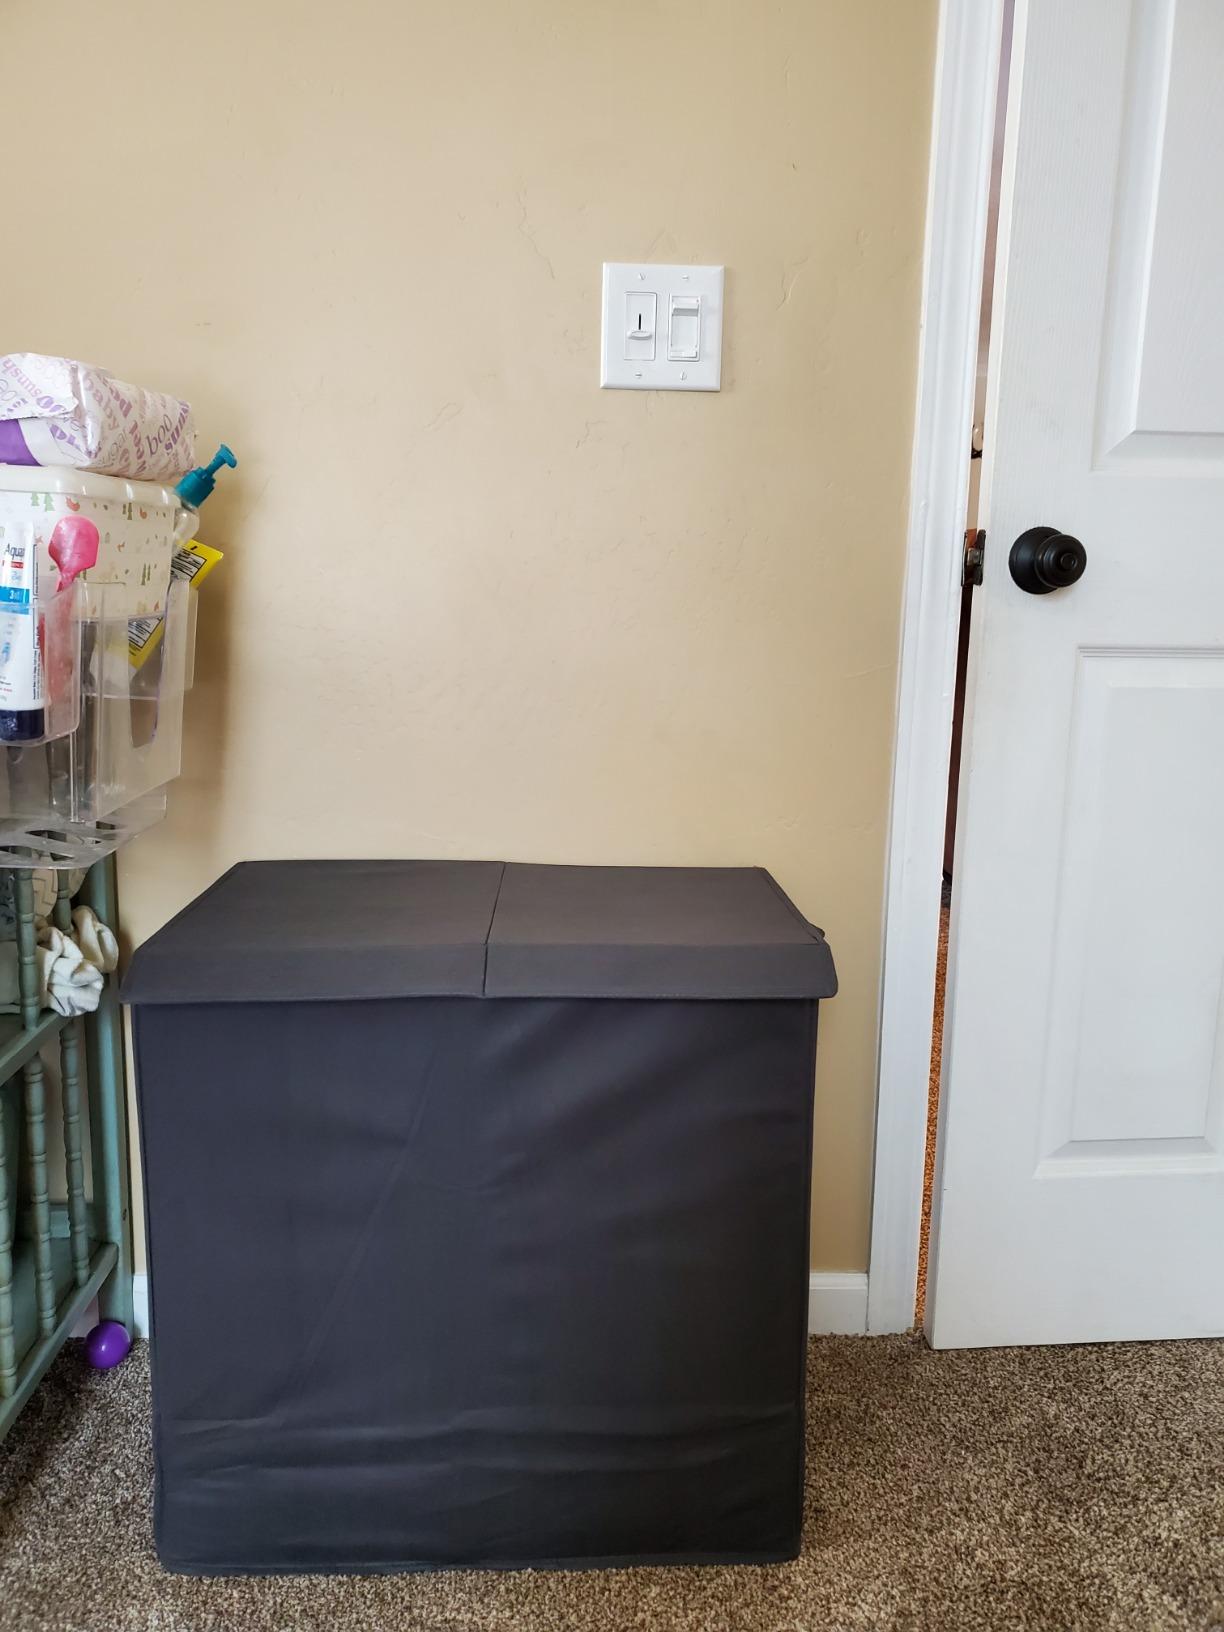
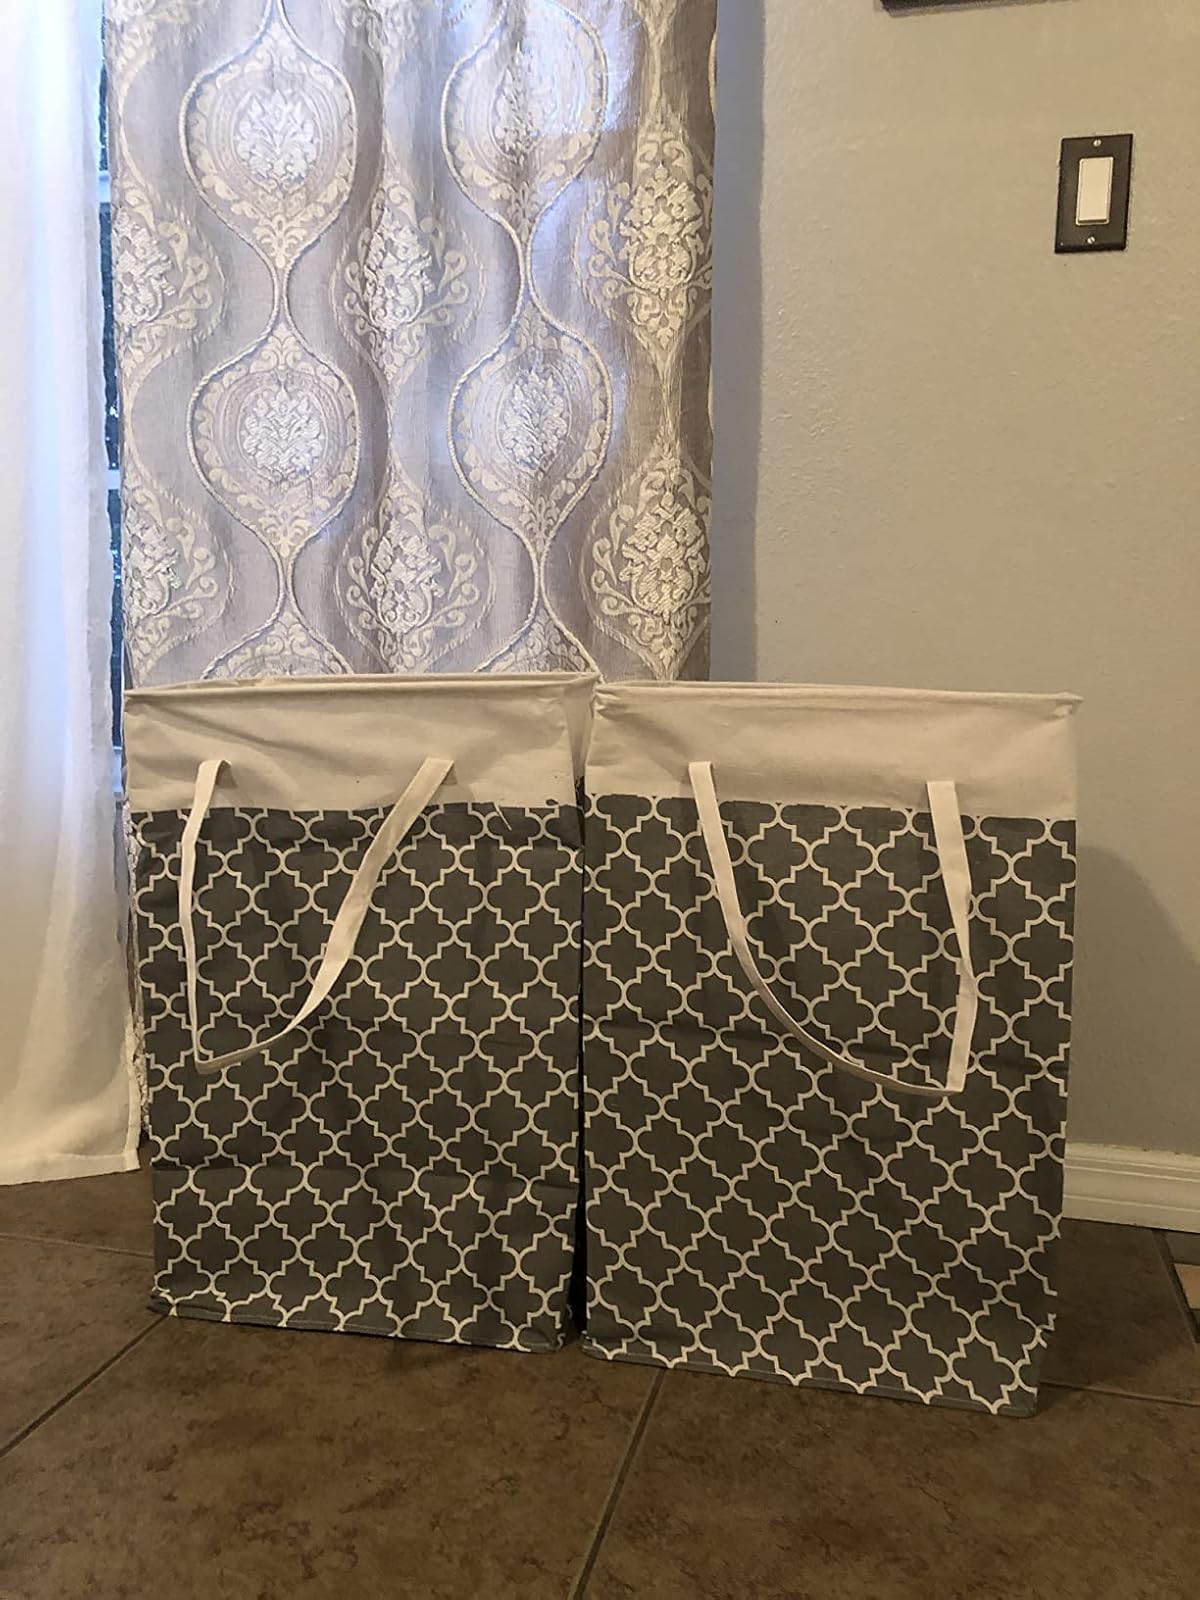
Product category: items_hamper
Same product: no